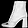
Label: Ankle boot